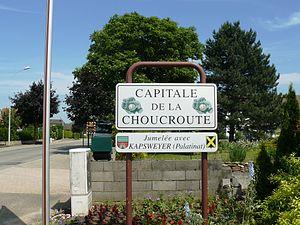
Panneaux rappelant le jumelage du village
La choucroute d’Alsace est une préparation alimentaire traditionnelle de choucroute de la cuisine alsacienne et de la cuisine française, obtenue par fermentation naturelle de variétés sélectionnées de chou cabus.
Krautergersheim est une commune française située dans le département du Bas-Rhin, en région Grand Est.